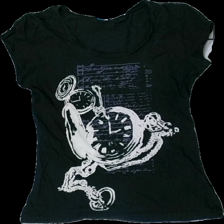
View: front
Type: T-shirt
Category: Ladies
Brand: 365
Colors: Black, White, Purple
Material: 68% cotton 32% viscose
Pattern: Other
Cut: Regular
Size: M
Season: All
Holes: Minor
Damage: hål
Damage location: middle left
Damage 2 location: bottom right
Price range: <50
Recommended usage: Export
Description: svart t-shirt med klocka och text fram, hål i armhåla och sned i söm